Chris Carter (infielder)

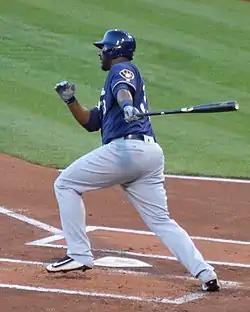
Carter batting for the Milwaukee Brewers in 2016

In 2014, Carter batted .153 through the month of April. His production improved as finished with a .227 batting average and career highs of 37 home runs and 88 RBI.